Question: Please indicate a possible affordance area of the motorcycle that can be used for sitting
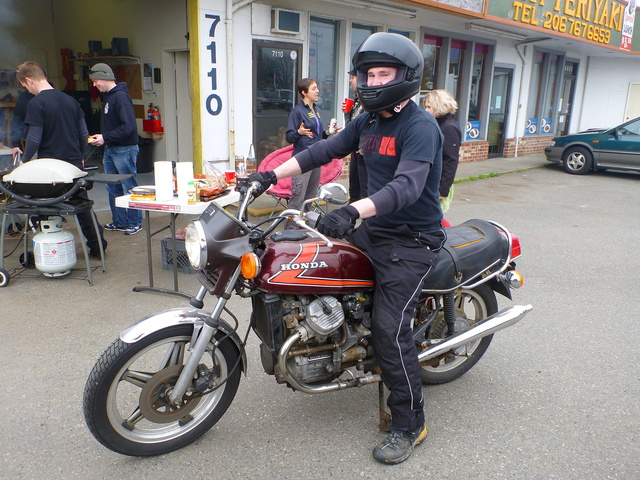
Answer: [357.5, 212.5, 511.5, 296.5]